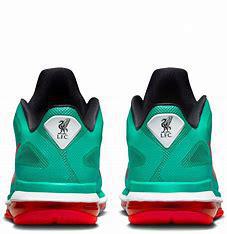
Brand: Nike
Model: Lebron 9